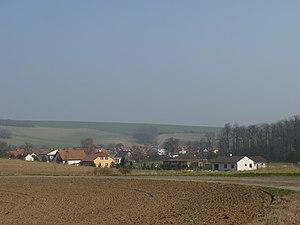
Diváky est une commune du district de Břeclav, dans la région de Moravie-du-Sud, en République tchèque. Sa population s'élevait à 509 habitants en 2018.